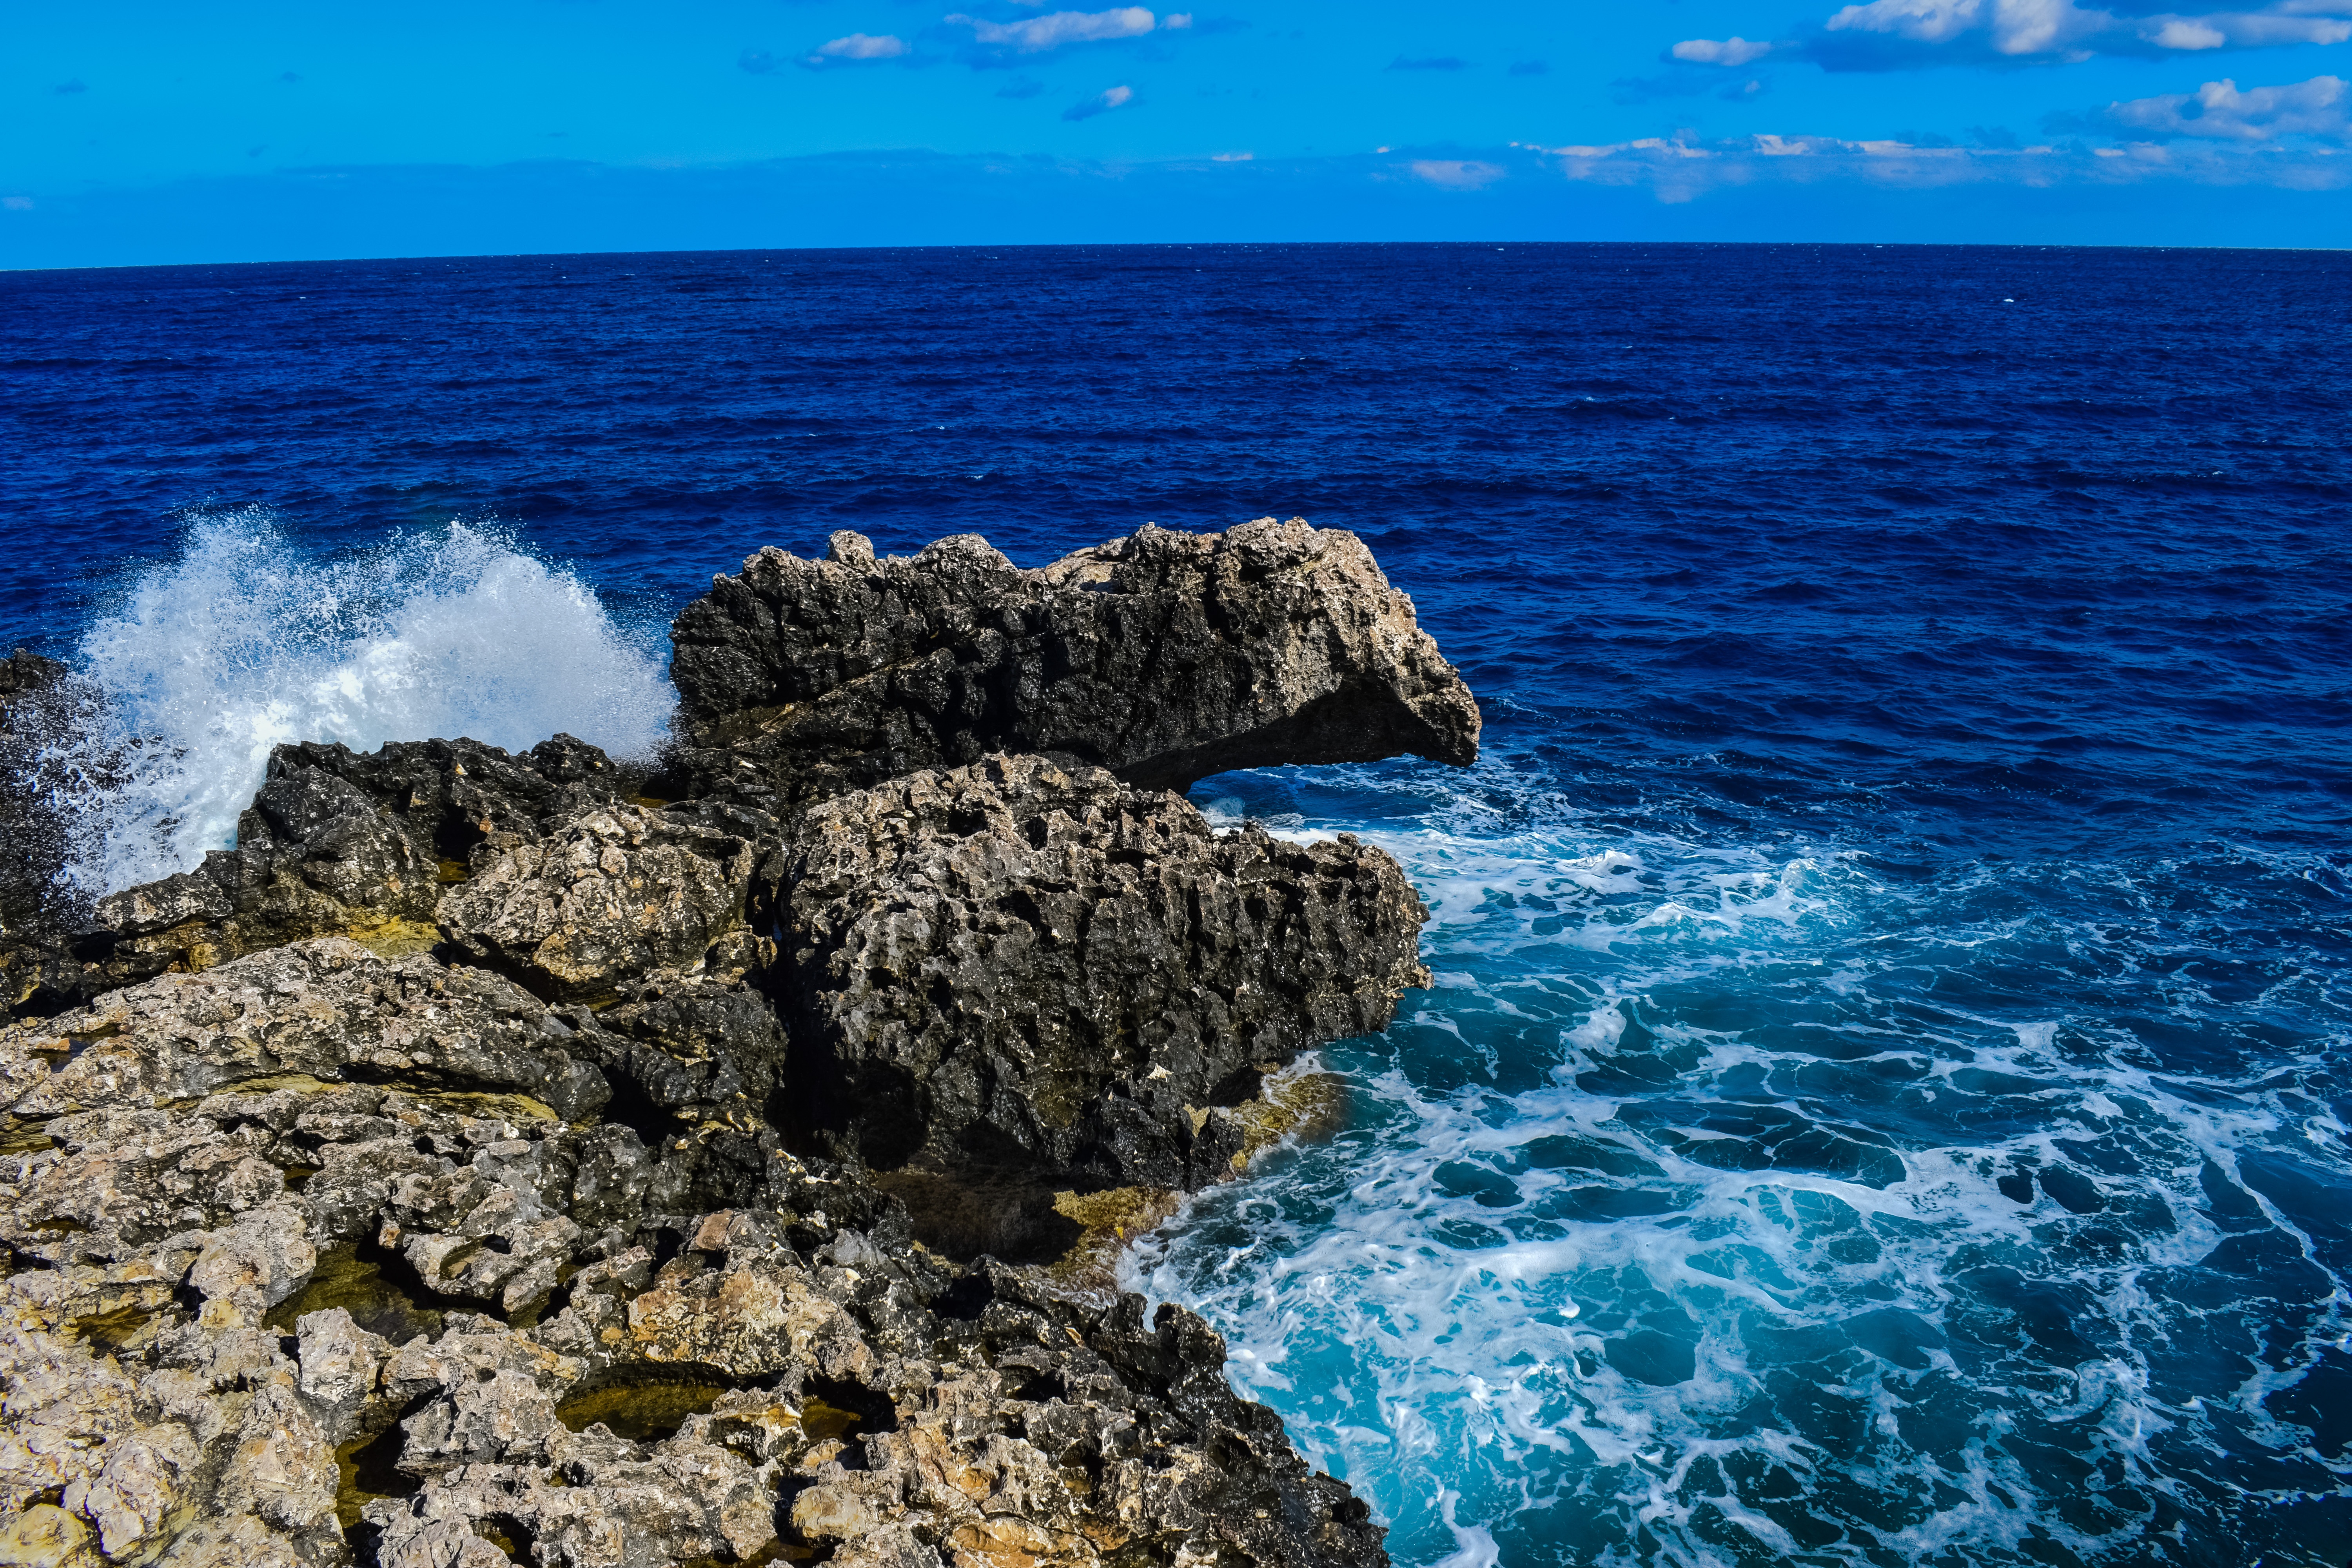
sea, coast, nature, rock, ocean, horizon, shore, wave, formation, cliff, cove, spray, scenery, bay, blue, rocky, stack, terrain, material, body of water, cavo greko, cyprus, cape, islet, smashing, geographical feature, wind wave